Saudi Arabia at the 2012 Summer Olympics

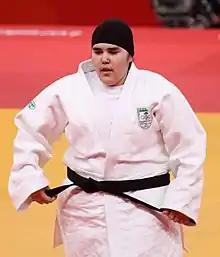
Wojdan Shaherkani at the 2012 London Olympics

In late June 2012, the country announced that it would permit women's participation, and that its Olympic Committee would "oversee participation of women athletes who can qualify". At the time, Malhas was "the only Saudi female competitor at Olympic standard", making it likely that she would be the only woman Saudi participant in the Games. The BBC described the decision as "a huge step, overturning deep-rooted opposition from those opposed to any public role for women". It noted that the change had been "led by King Abdullah, who has long been pushing for women to play a more active role in Saudi society". Malhas, however, stated she would not be able to compete in London, due to an injury her horse had suffered, but hoped to do so in 2016.